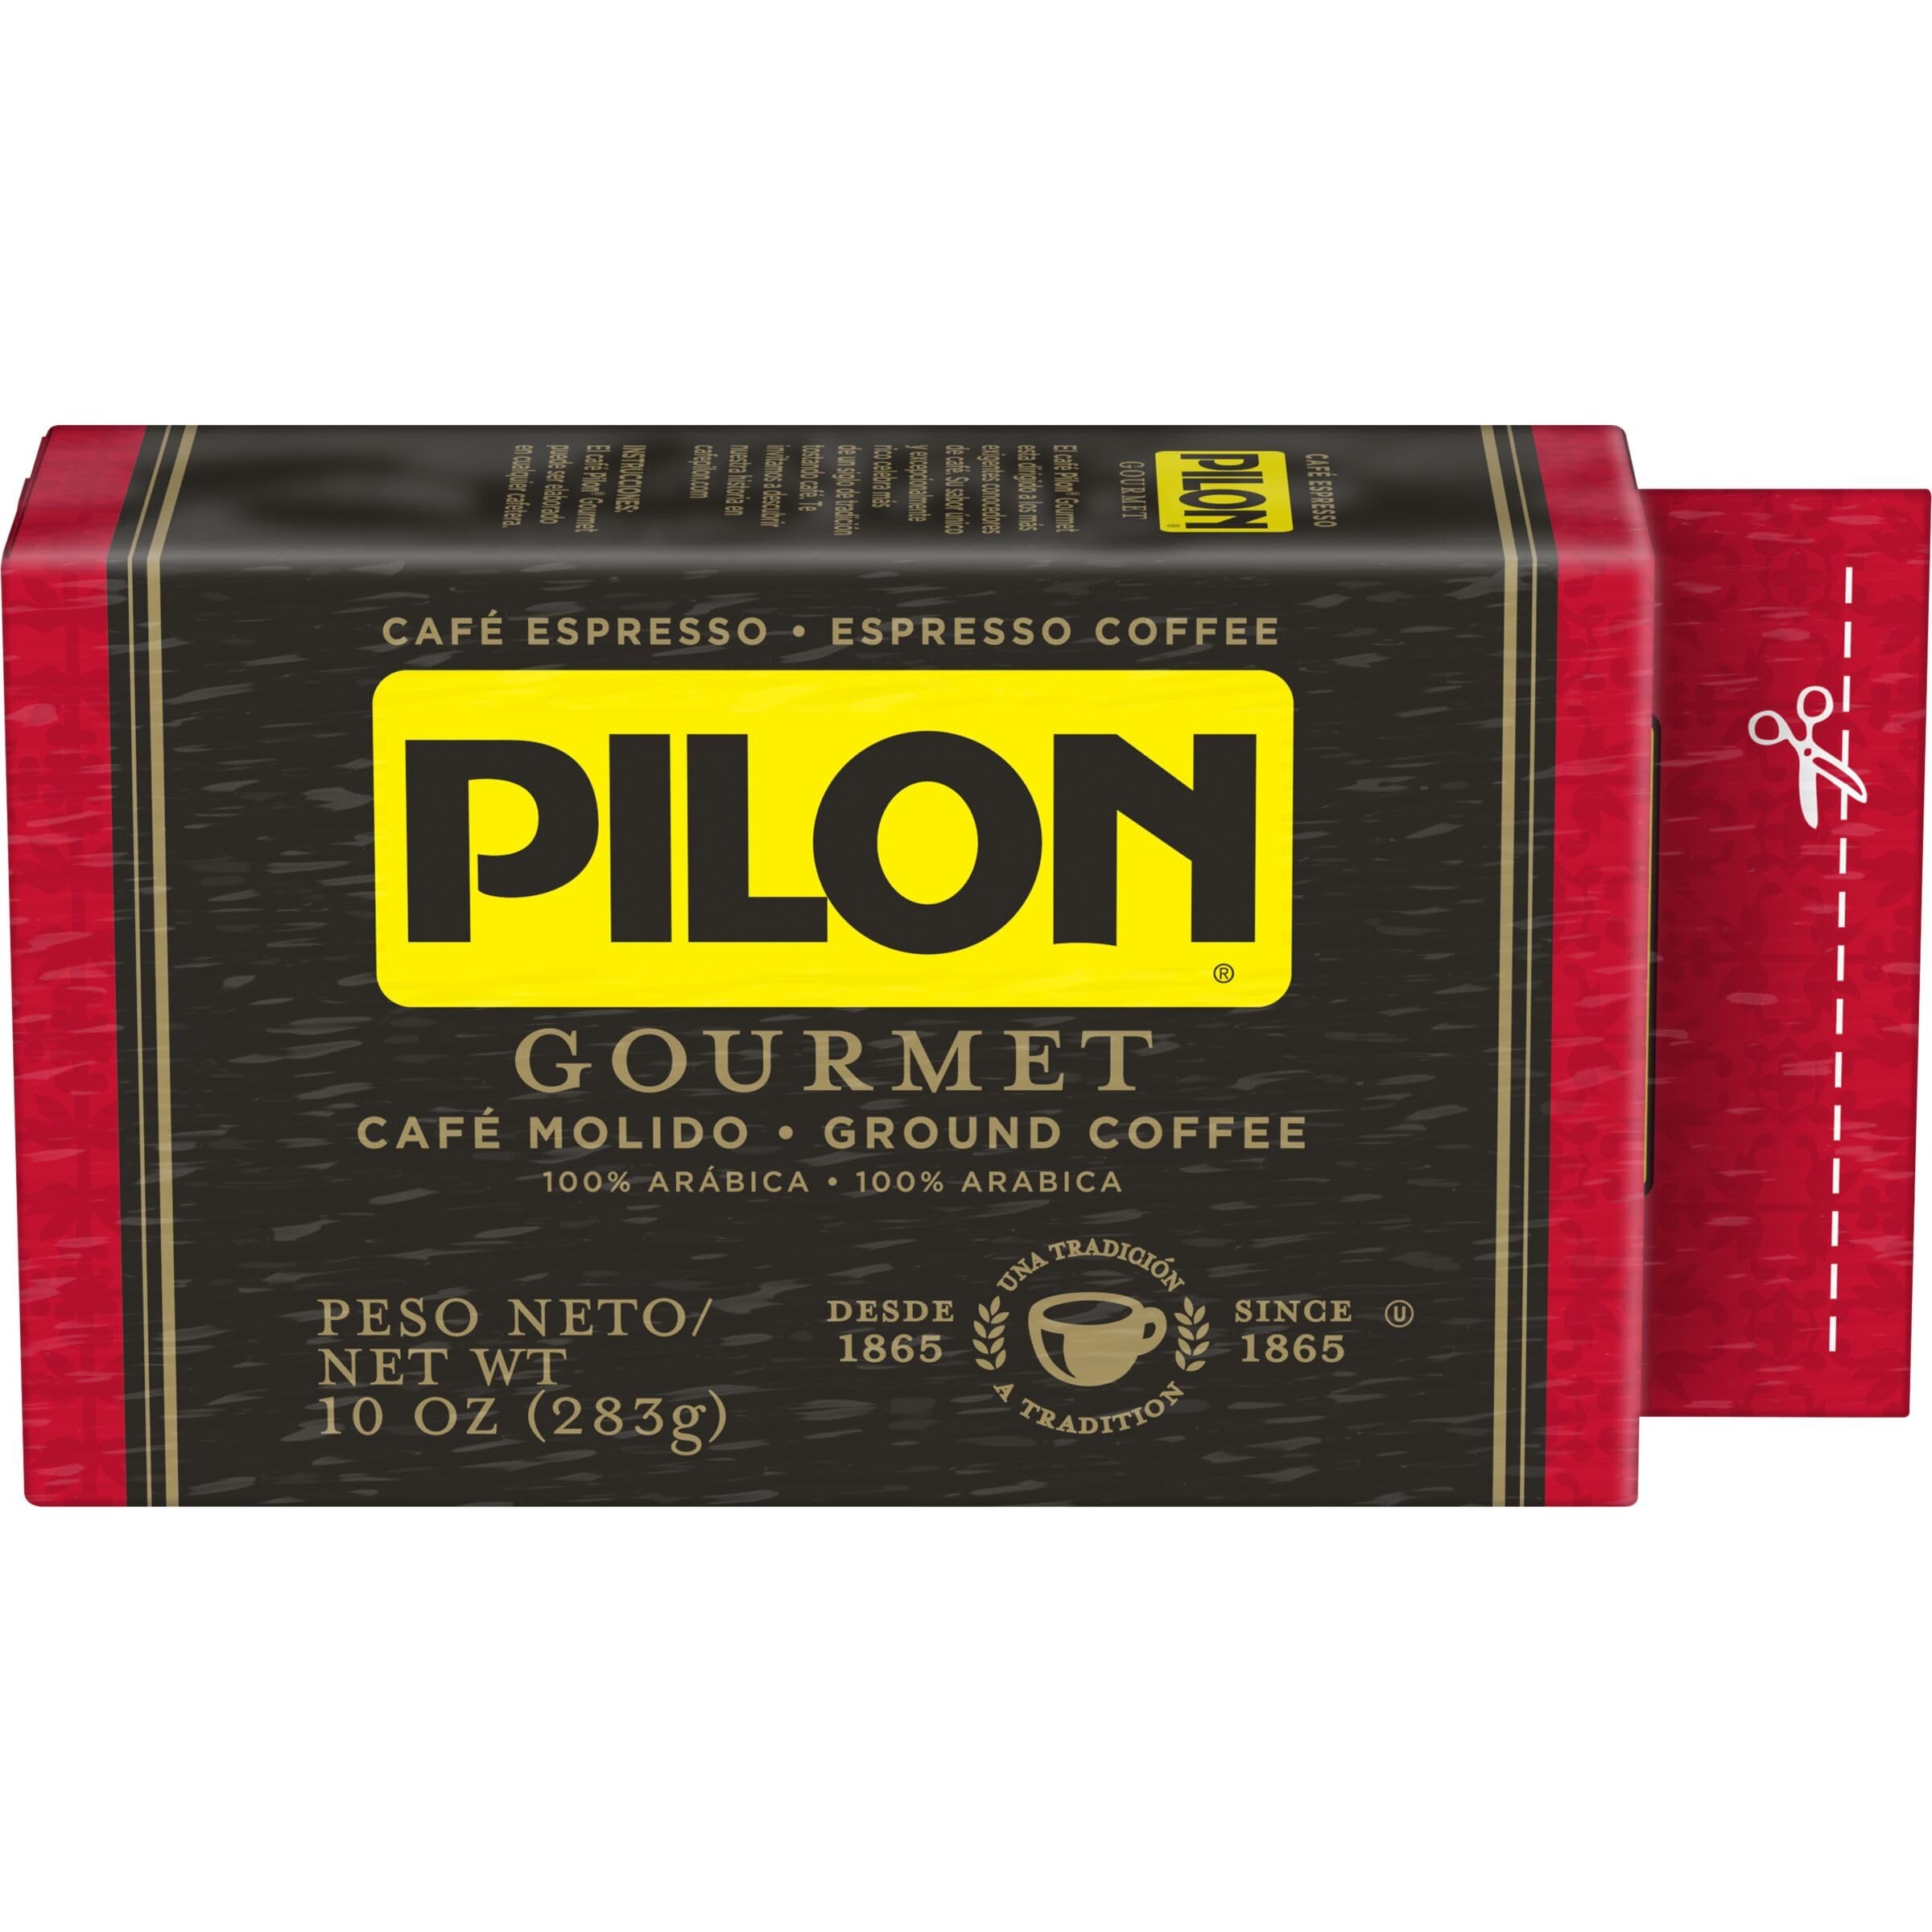
Item Name: Pilon Restaurant Blend Espresso Coffee, 10 Ounce (Pack of 12)
Bullet Point 1: Contains twelve (12) 10-ounce bricks of Pilon Restaurant Blend Espresso Coffee
Bullet Point 2: Arabica Coffee
Bullet Point 3: Can be brewed in any coffee maker you have
Bullet Point 4: Ground coffee
Value: 120.0
Unit: ounce

Price: 7.945